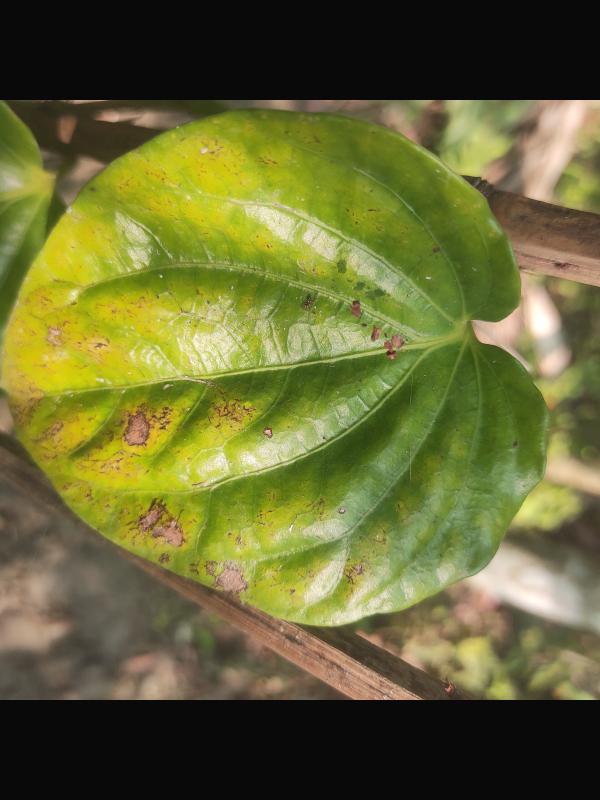
Label: Fungal_Brown_Spot_Disease